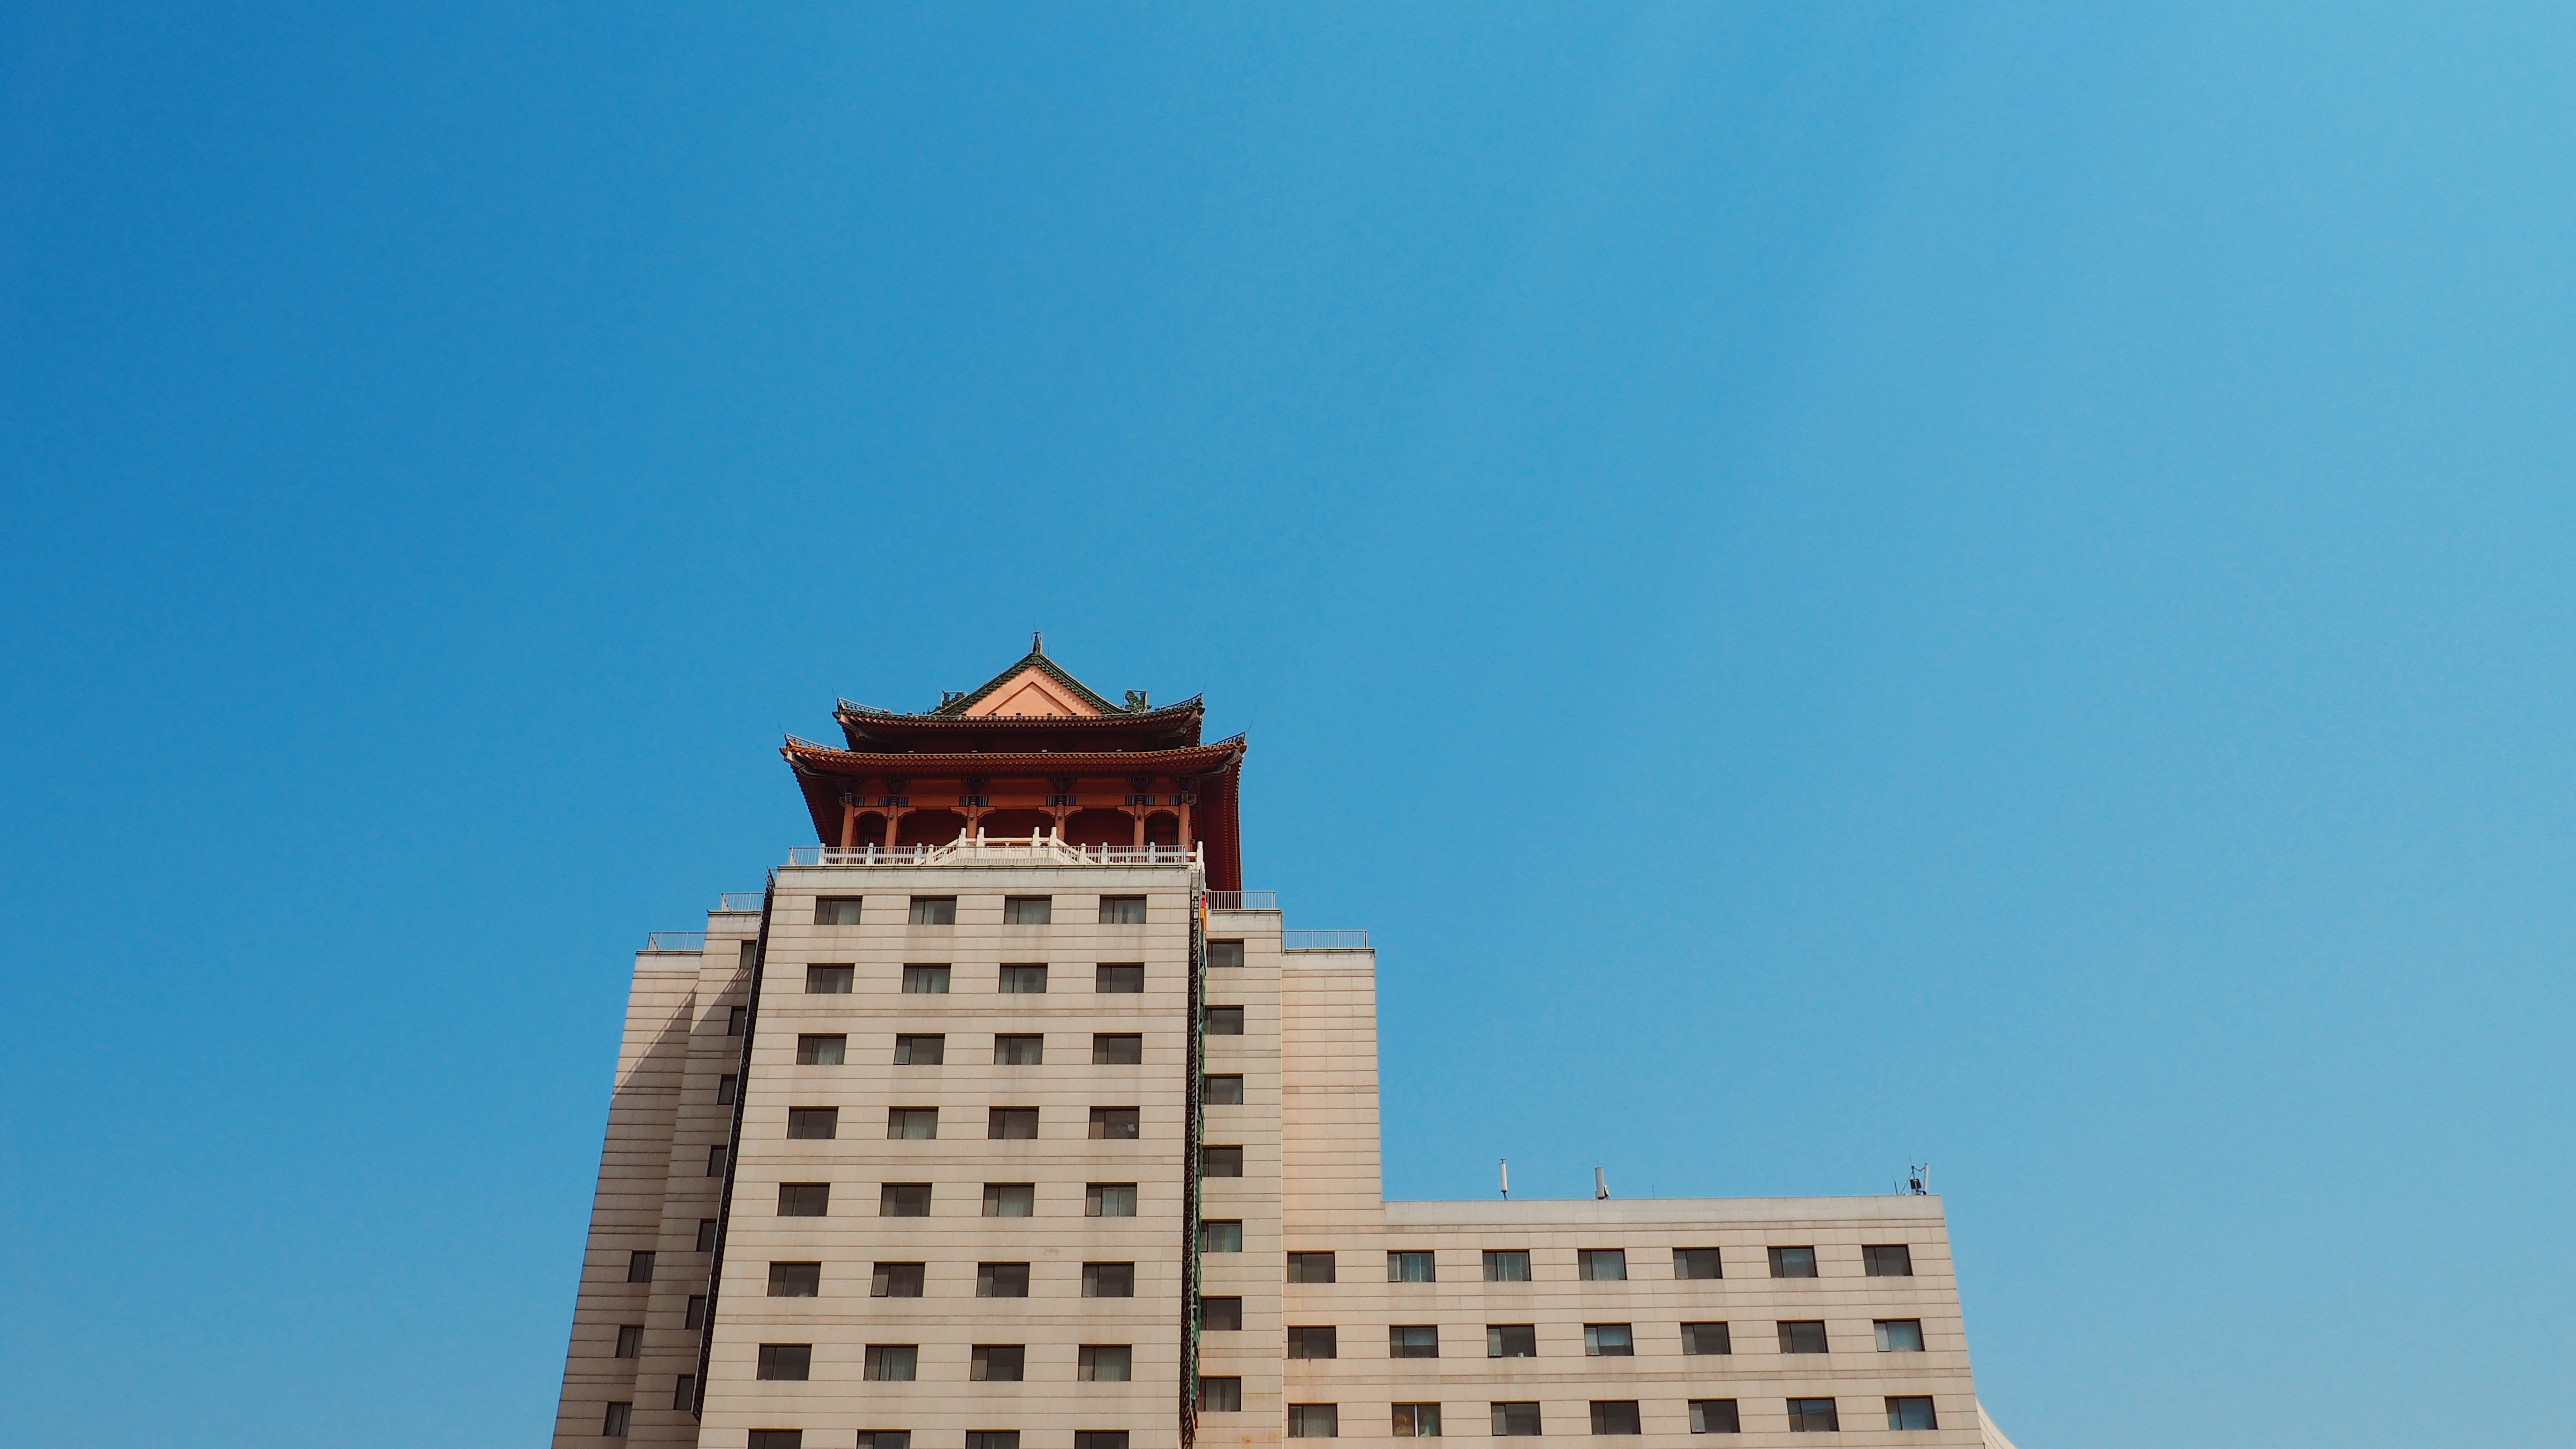
horizon, sky, skyline, skyscraper, tower, landmark, blue, tower block